Blackbeard

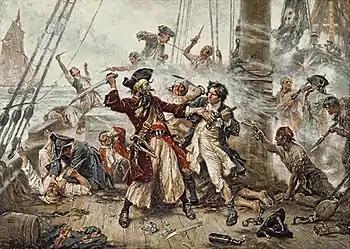
"Capture of the Pirate, Blackbeard, 1718", Jean Leon Gerome Ferris, painted in 1920

Spotswood learned that William Howard, the former quartermaster of "Queen Anne's Revenge", was in the area, and believing that he might know of Teach's whereabouts had him and his two slaves arrested. Spotswood had no legal authority to have pirates tried, and as a result, Howard's attorney, John Holloway, brought charges against Captain Brand of , where Howard was imprisoned. He also sued on Howard's behalf for damages of £500, claiming wrongful arrest.